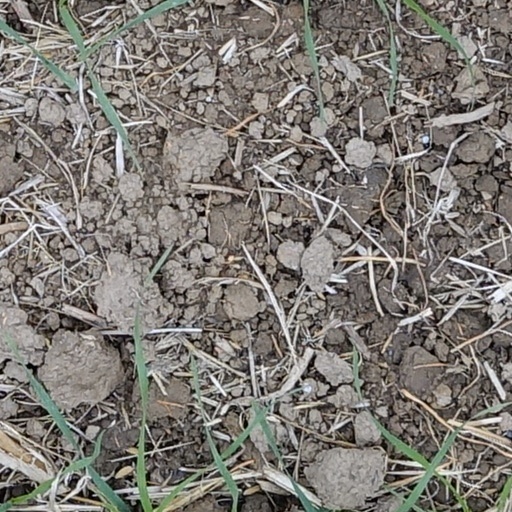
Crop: wheat